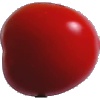
Label: Tomato 4